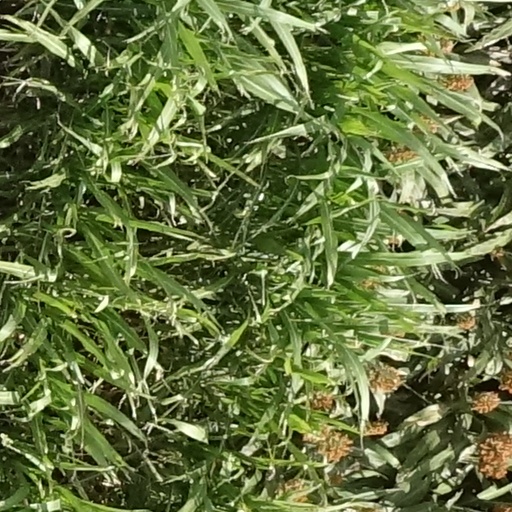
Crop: sorghum